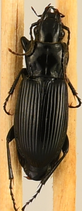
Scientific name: Pterostichus melanarius melanarius
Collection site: Chase Lake National Wildlife Refuge NEON (WOOD), plot WOOD_028